Jan Lammers

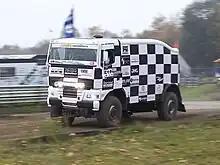
Racing for Holland's familiar chequered-flag livery returned for Lammers' Dakar adventure.

The underfunded outfit handed Lammers the old D3 car while team leader Marc Surer debuted with the new D4, but when Surer broke his legs in an accident, Lammers took the D4. He immediately qualified fourth on the grid at Long Beach but the car broke on the opening lap of the race. Other notable ATS performances included battling Jody Scheckter’s Ferrari at Zolder, and retiring from a points-scoring position at Jarama. When Surer made a return to ATS, Lammers moved to Ensign. Meanwhile, his former teammate De Angelis had a fine season at Lotus while Lammers failed to qualify the cumbersome Ensign on several occasions.